Kadir İnanır

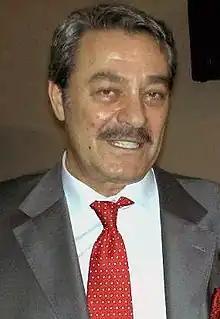

Kadir İnanır (born 15 April 1949) is a Turkish film actor and director.